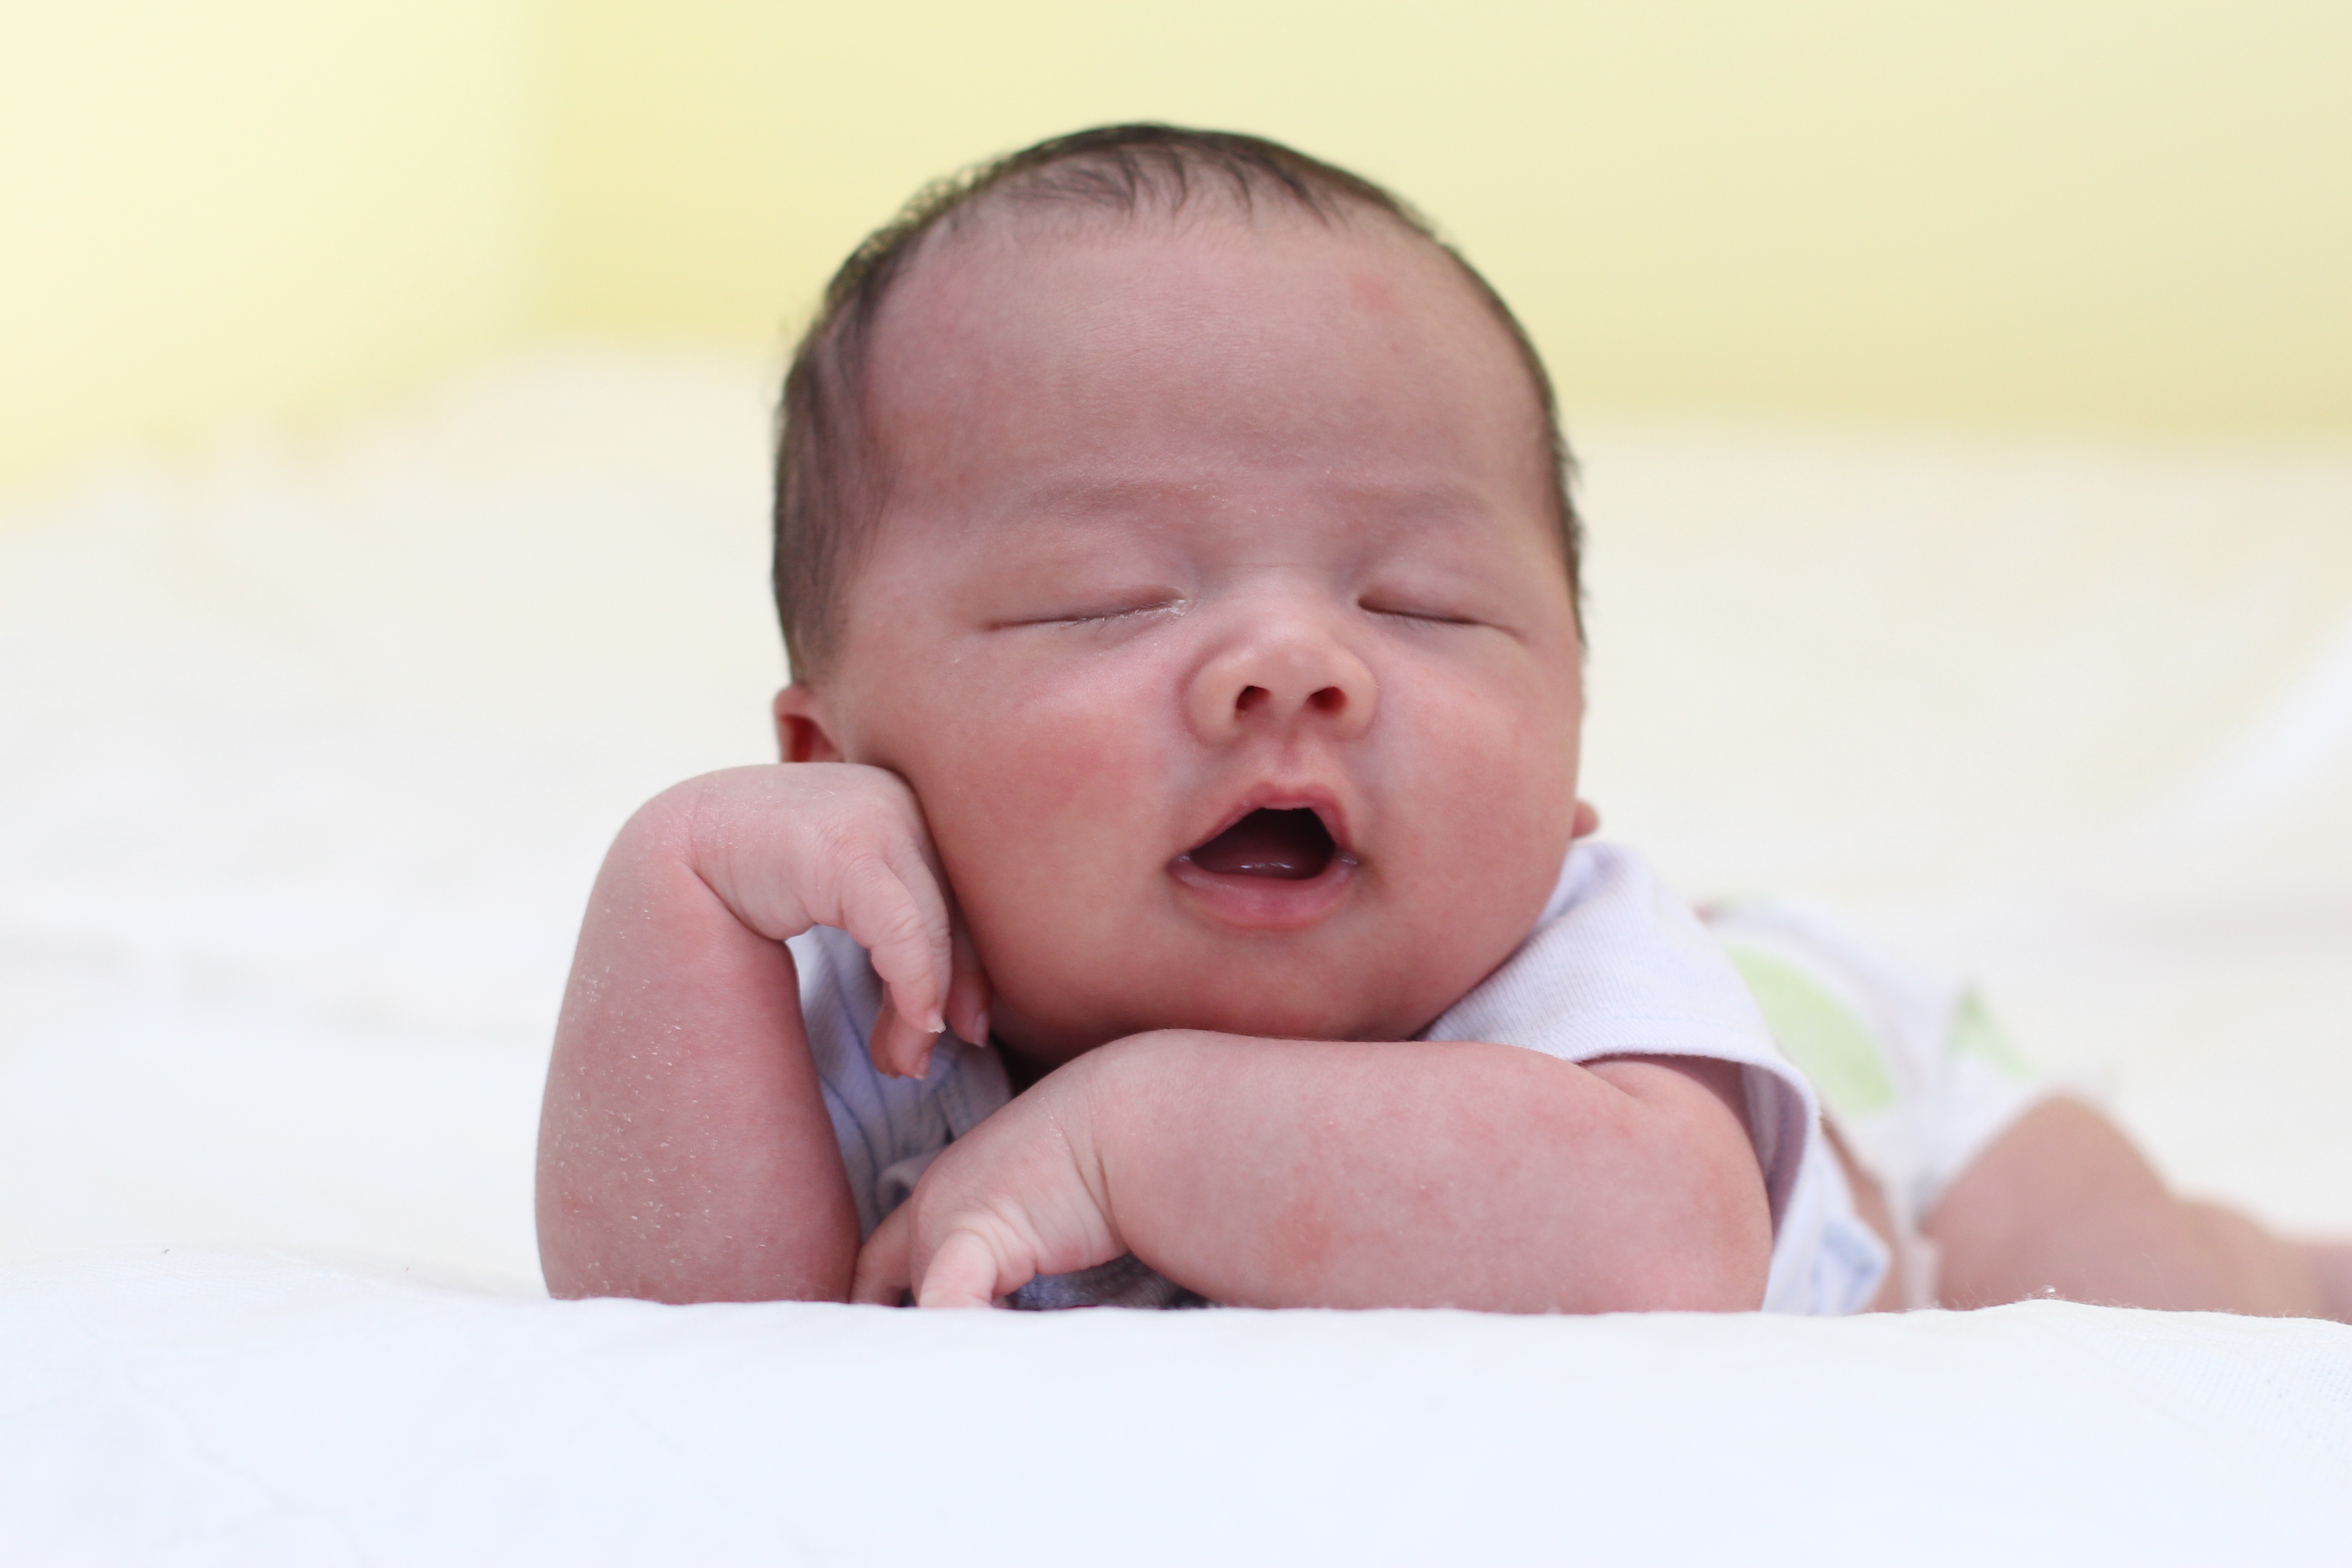
person, people, male, portrait, child, facial expression, yawn, nose, infant, toddler, skin, organ, emotion, dreaming, sleeping baby, baby sleeping, portrait photography, bedtime